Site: brandenburg
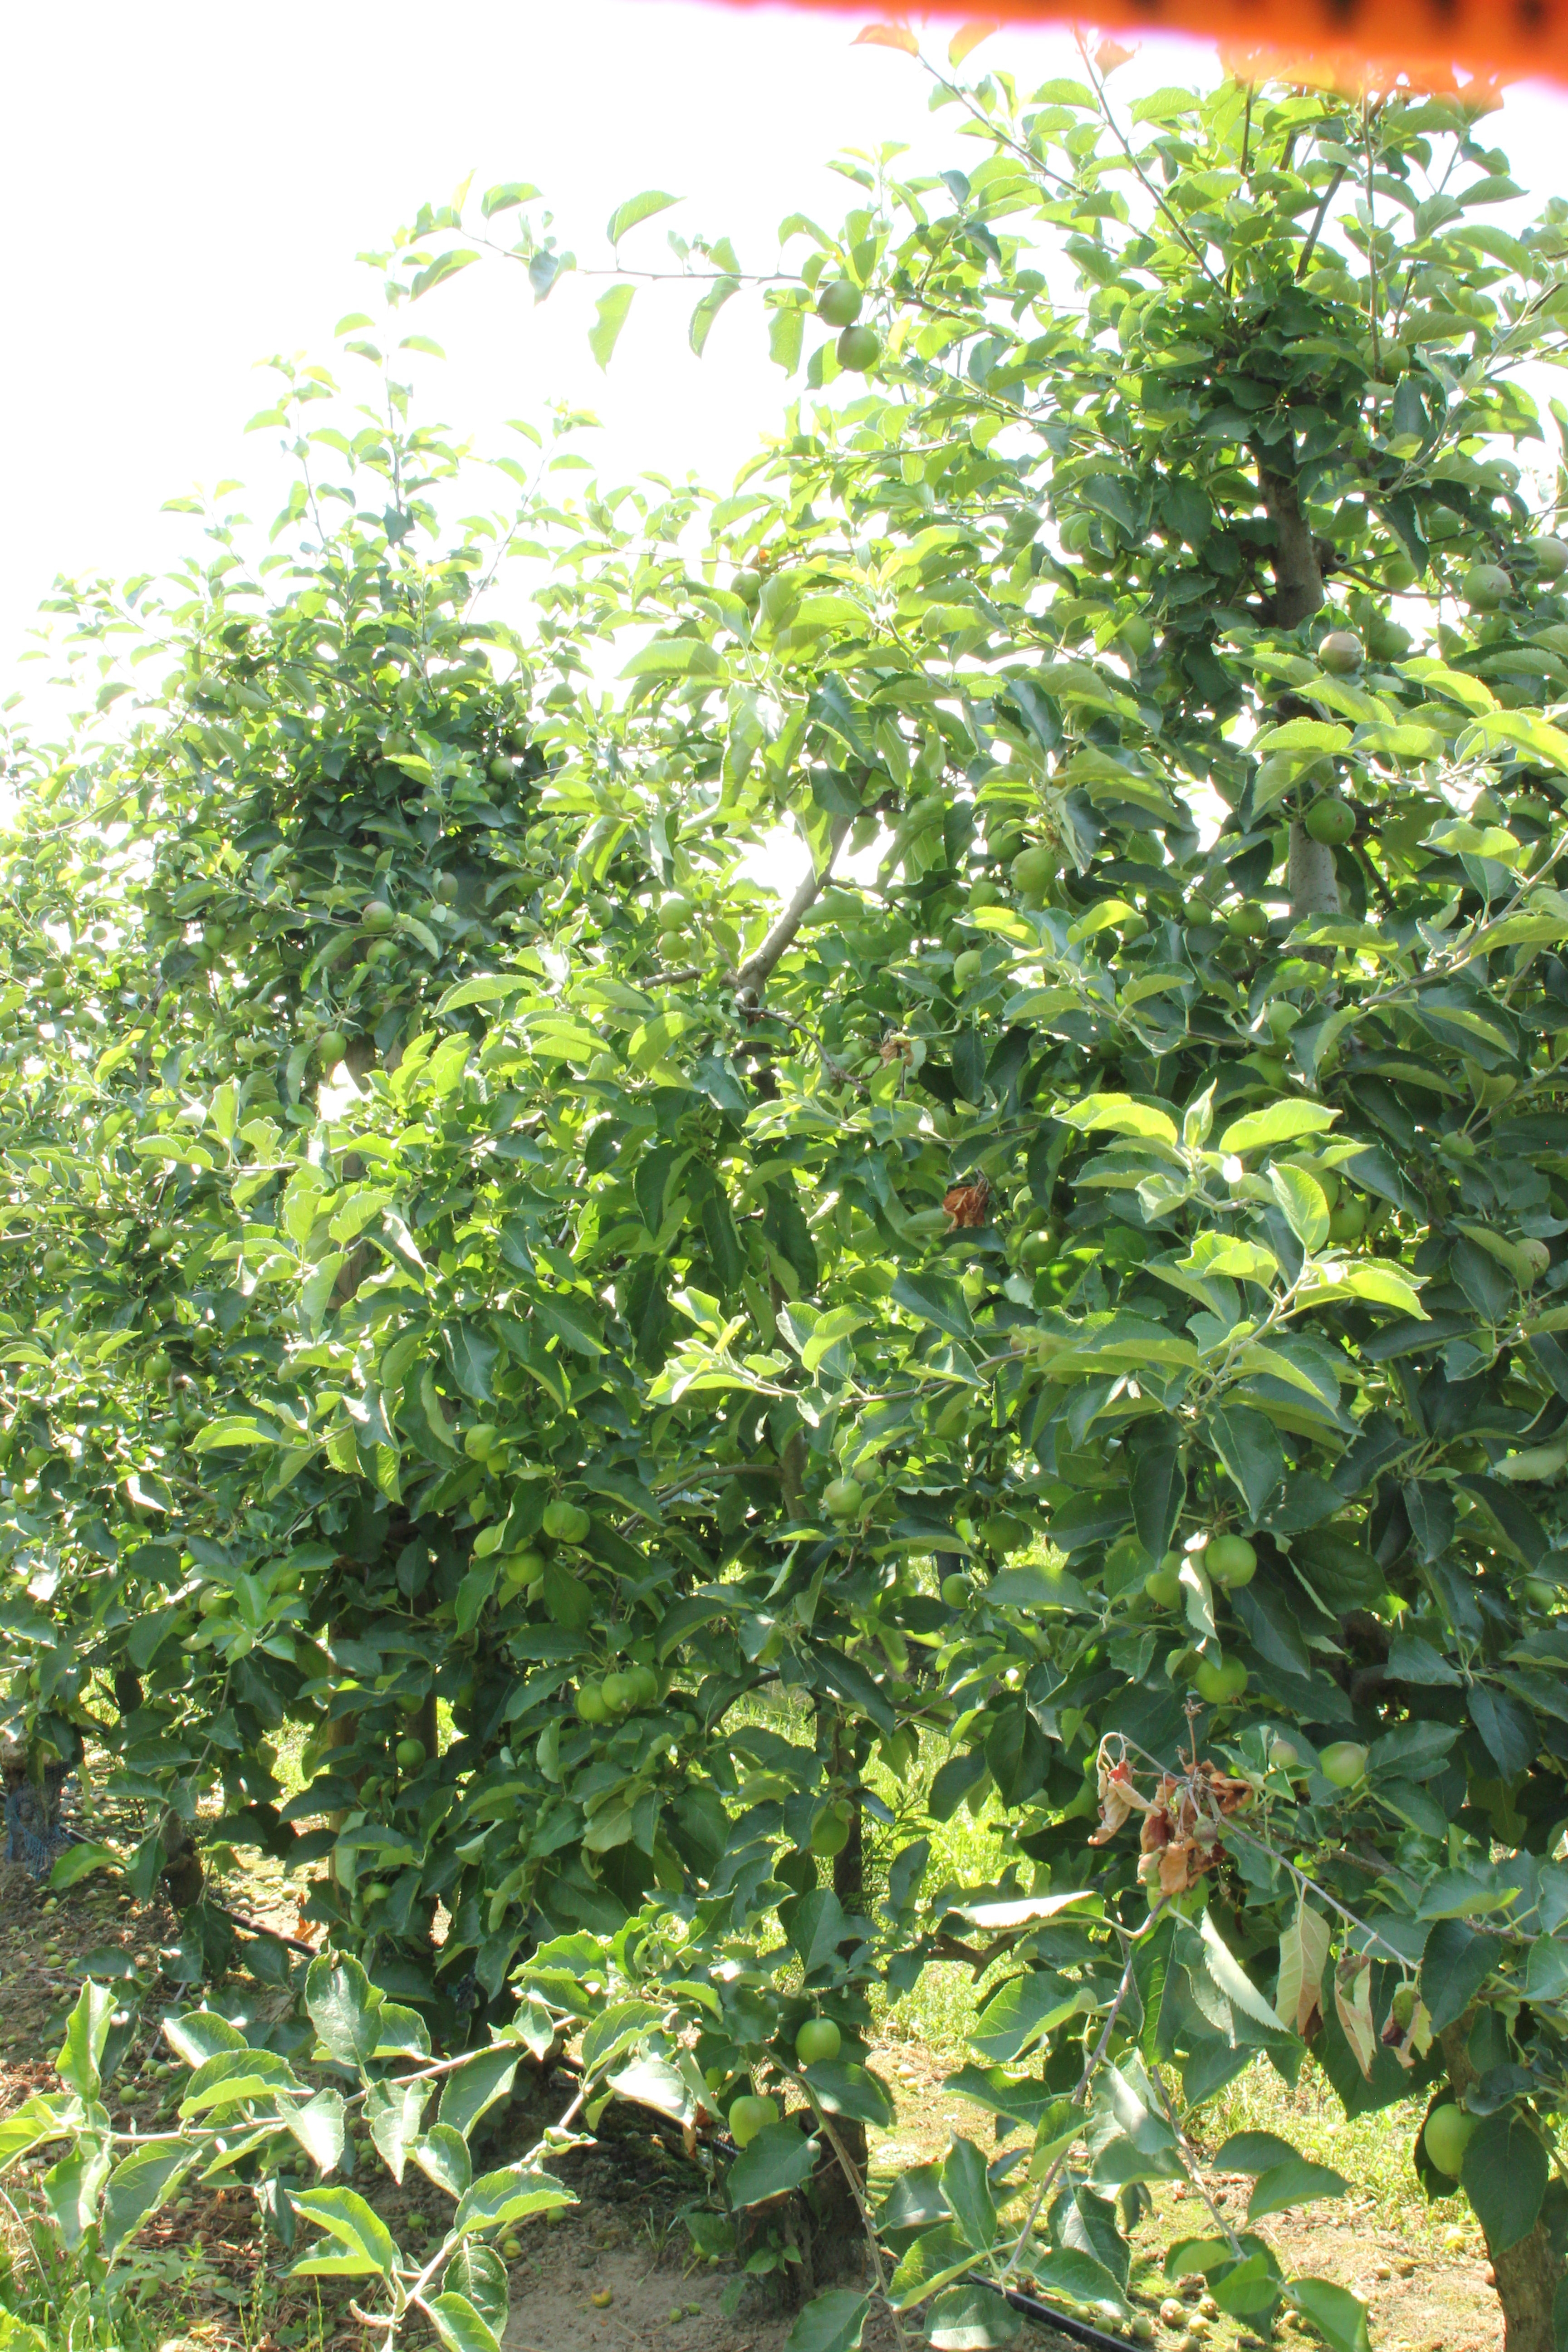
Growth stage (BBCH 74): Development of fruit